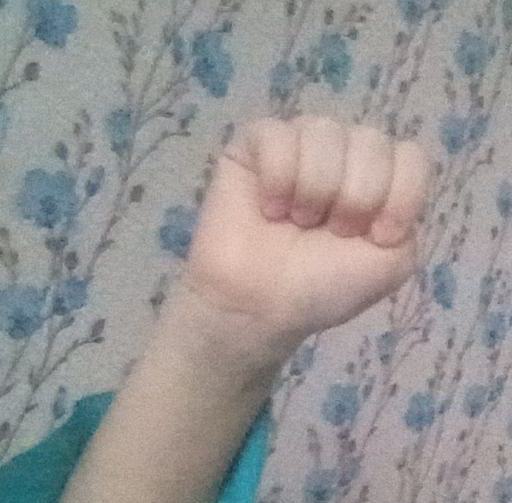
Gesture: fist